Familial renal disease in animals

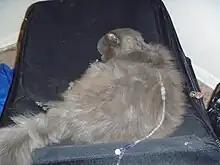
Persian with kidney disease receiving subcutaneous infusion of Lactated Ringer's solution

Abyssinians can be affected by glomerular amyloidosis between the ages of one and five years. It progresses to renal failure. Findings include protein in the urine. It is inherited.